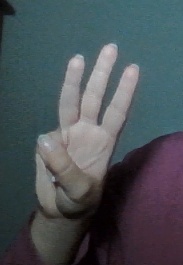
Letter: thaa